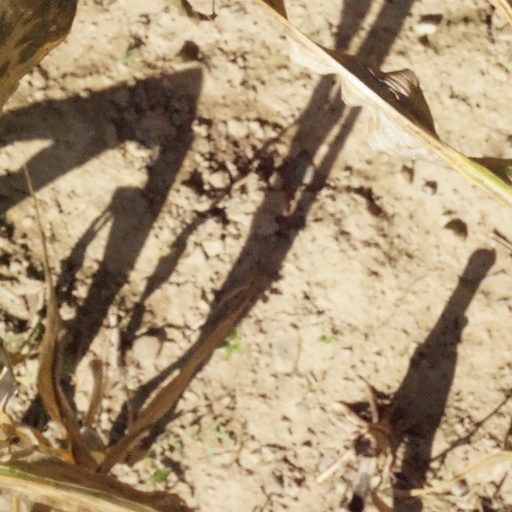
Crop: maize; corn